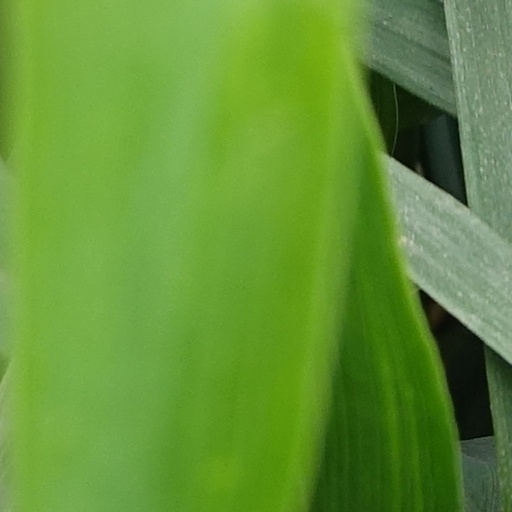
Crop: wheat